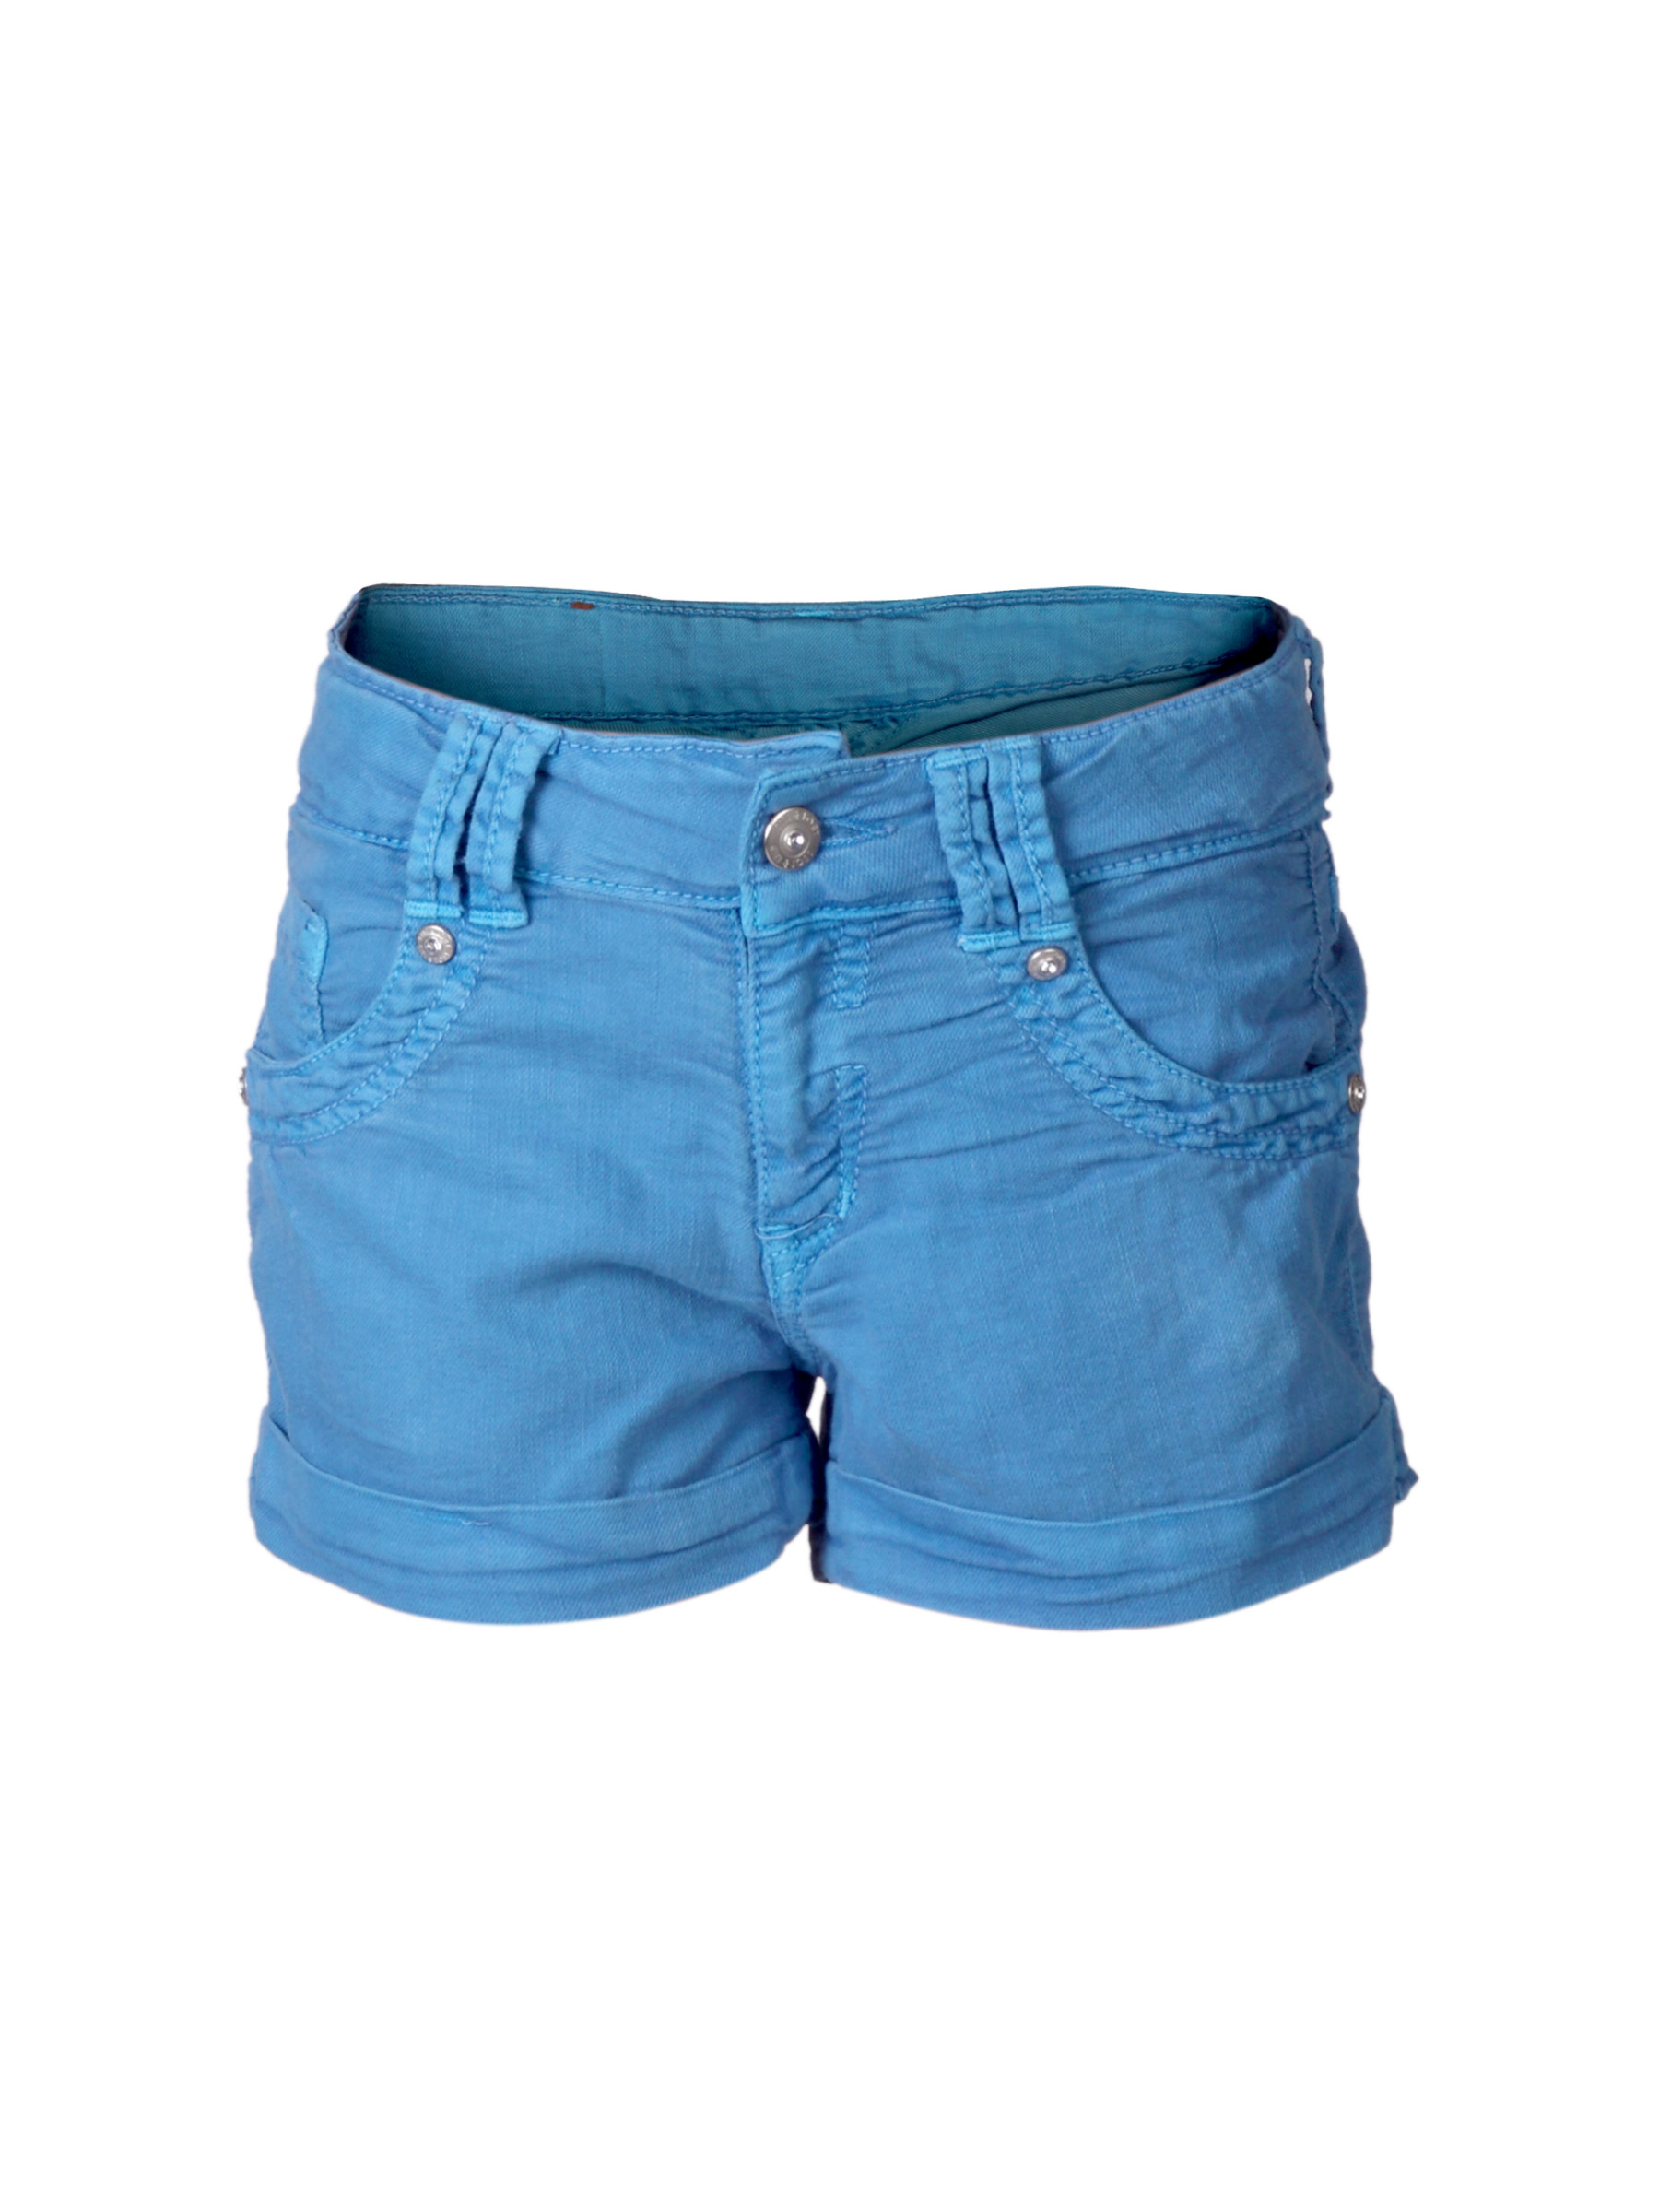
Gini and Jony Girls Blue Shorts
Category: Apparel / Bottomwear / Shorts
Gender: Girls
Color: Blue
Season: Summer 2012
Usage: Casual